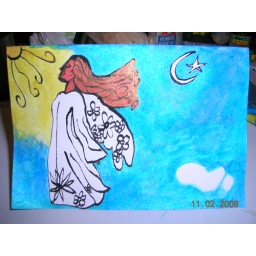
Multicolor water color of sparkly paint, after caligraphic ink black outline, inspired by a Wind and Weather statue.